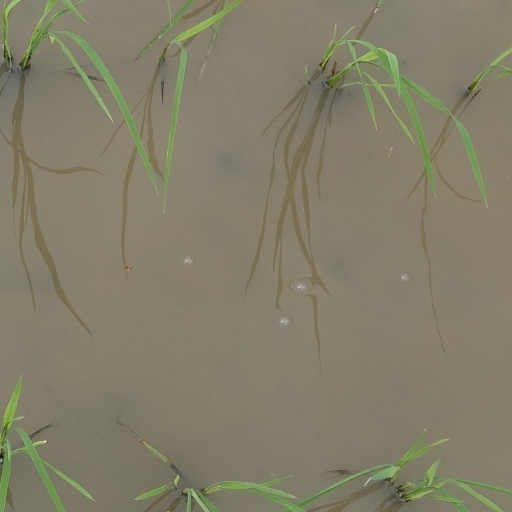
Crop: rice